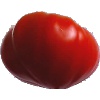
Label: Tomato 3